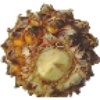
Label: Pineapple Mini 1